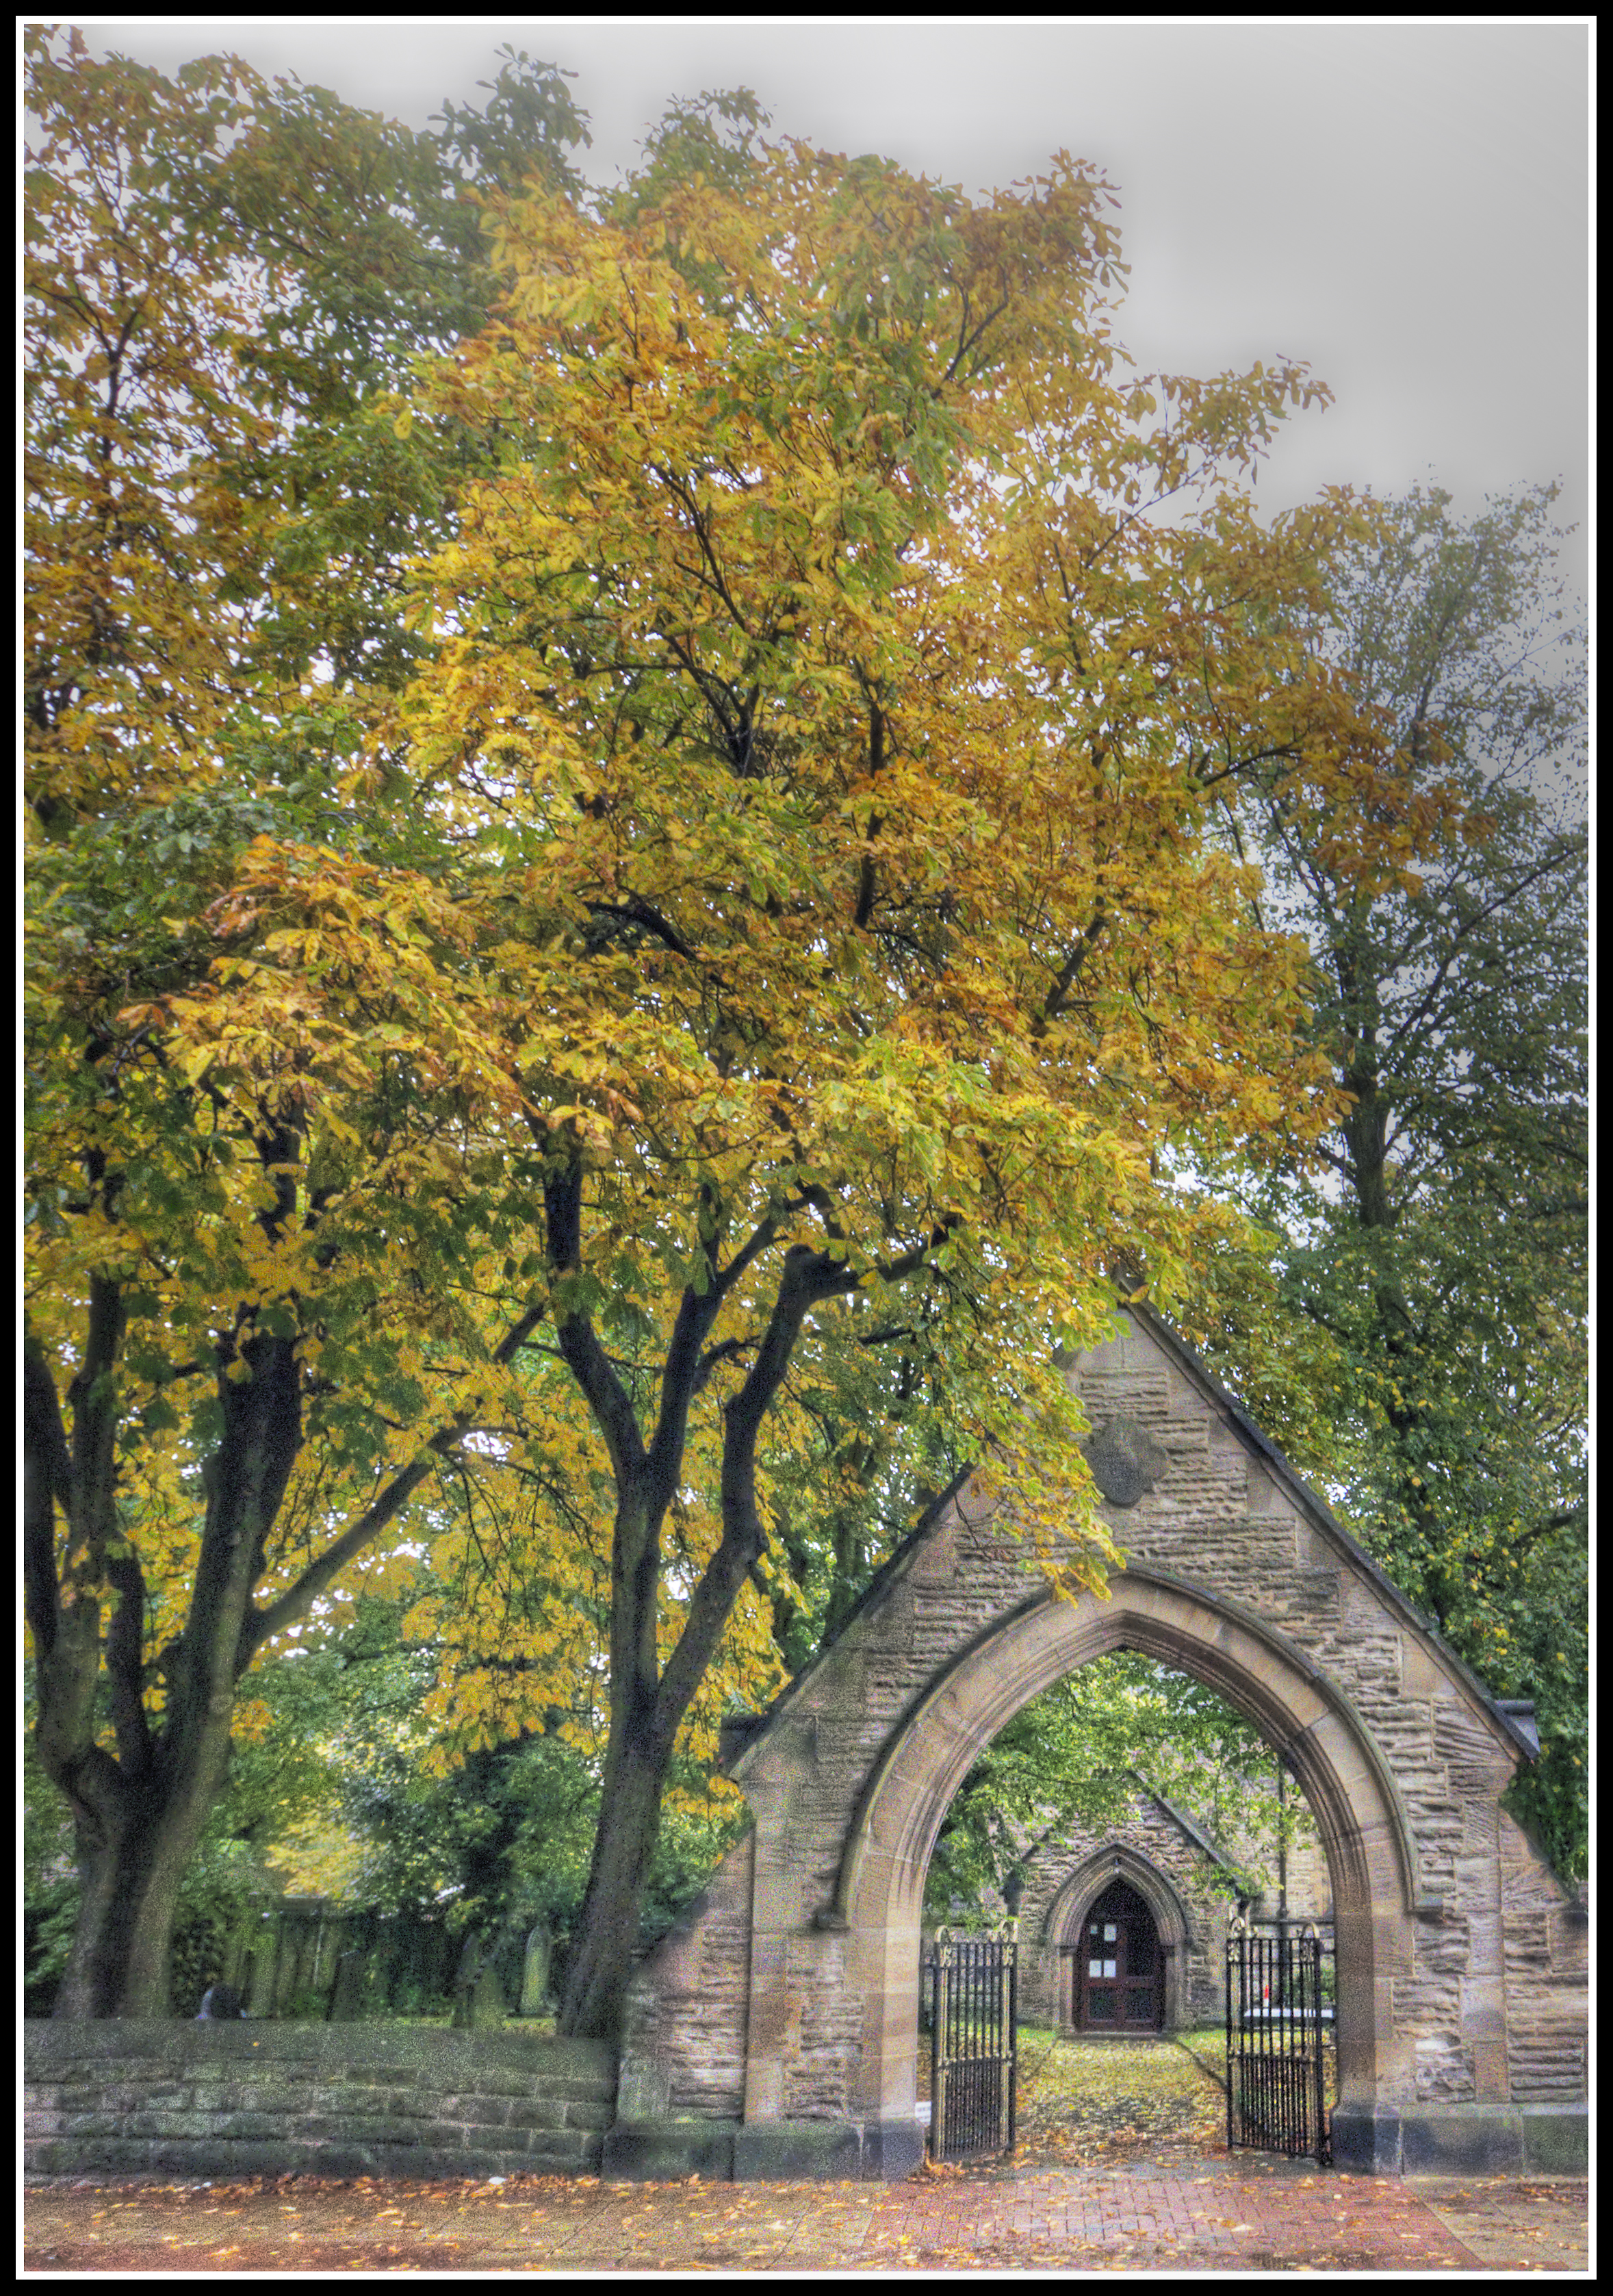
tree, path, branch, plant, wood, leaf, flower, stone, steel, orange, green, golden, autumn, brown, religion, botany, church, garden, season, trees, leaves, yorkshire, wide, angle, worship, pentax, sigma, wakefield, woodland, gates, outwood, k5, woody plant